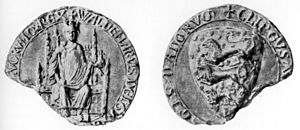
Ribe Domkirke / Ribe Domkirkes Historie / Ribe Domkirkes historie før Reformationen
Valdemar Sejrs segl og modsegl
Ribe Domkirke er dedikeret til Jomfru Maria og er Danmarks eneste femskibede kirke. Ribe Stift oprettedes i 948. Den første kirke i sten opførtes 1110 – 1134 af biskop Thure. Den ligger muligvis på samme sted som Ansgars kirke fra 860. Den nuværende kirke er påbegyndt omkring år 1150. Kirken er 63 meter lang og 36 meter bred. Ribe Domkirke har i dag tre tårne: Rytterspiret over koret, Mariatårnet samt tårnet i det nordvestlige hjørne, der kaldes Borgertårnet. Borgertårnet fra 1333 er 50 meter højt, og der er 248 trin til udsigtsplatformen på toppen. Oprindeligt var Borgertårnet 65 meter højt og med spir, men det styrtede ned i 1534. Tårnet blev repareret i 1595, men der var ikke penge til at genopbygge spiret, så tårnet fik fladt tag og blev noget lavere.